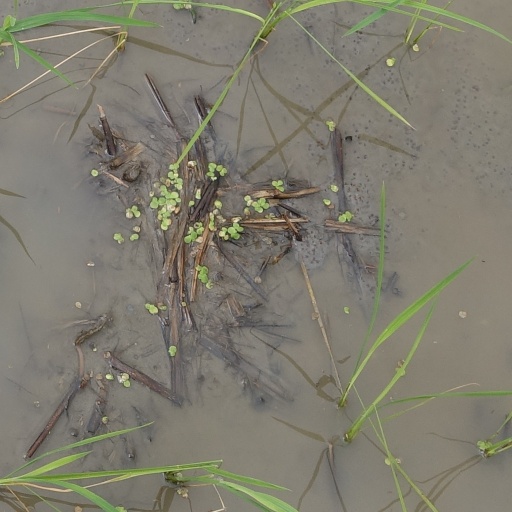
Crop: rice